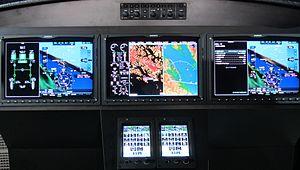
Le Garmin G3000 est un système de planche de bord tout écran avec écran tactile conçu par Garmin.